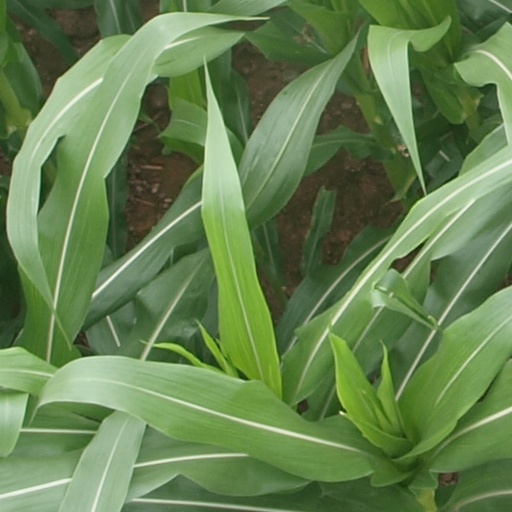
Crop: maize; corn